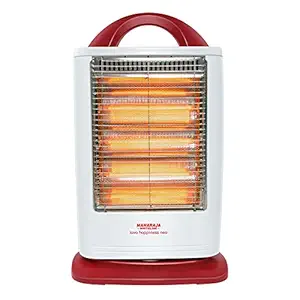
Maharaja Whiteline Lava Neo 1200-Watts Halogen Heater (White and Red)
Category: Home&Kitchen
Price: 2499 (list price: 5000)
Rating: 3.8 (1,889 ratings)
About this product: Meant for Spot Heating|Room Size: Upto 150 sq ft|Convenient, efficient, shock proof, 180 degrees rotation and ISI certified|3 heat settings, 3 halogen rods|Warranty: 2 years on product|Power: 1200 watts, Operating voltage: 230 volts|Includes: Halogen heater, Instruction Manual, Customer Care List and Guarantee Card